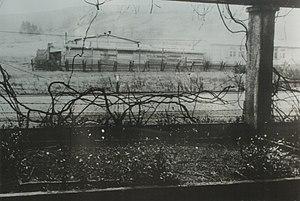
Neue Bremm était un camp de torture de la Gestapo à Sarrebruck, en Allemagne. Il s'agissait d'une « prison élargie de la police » située à la Brême d'Or, près de la frontière française.